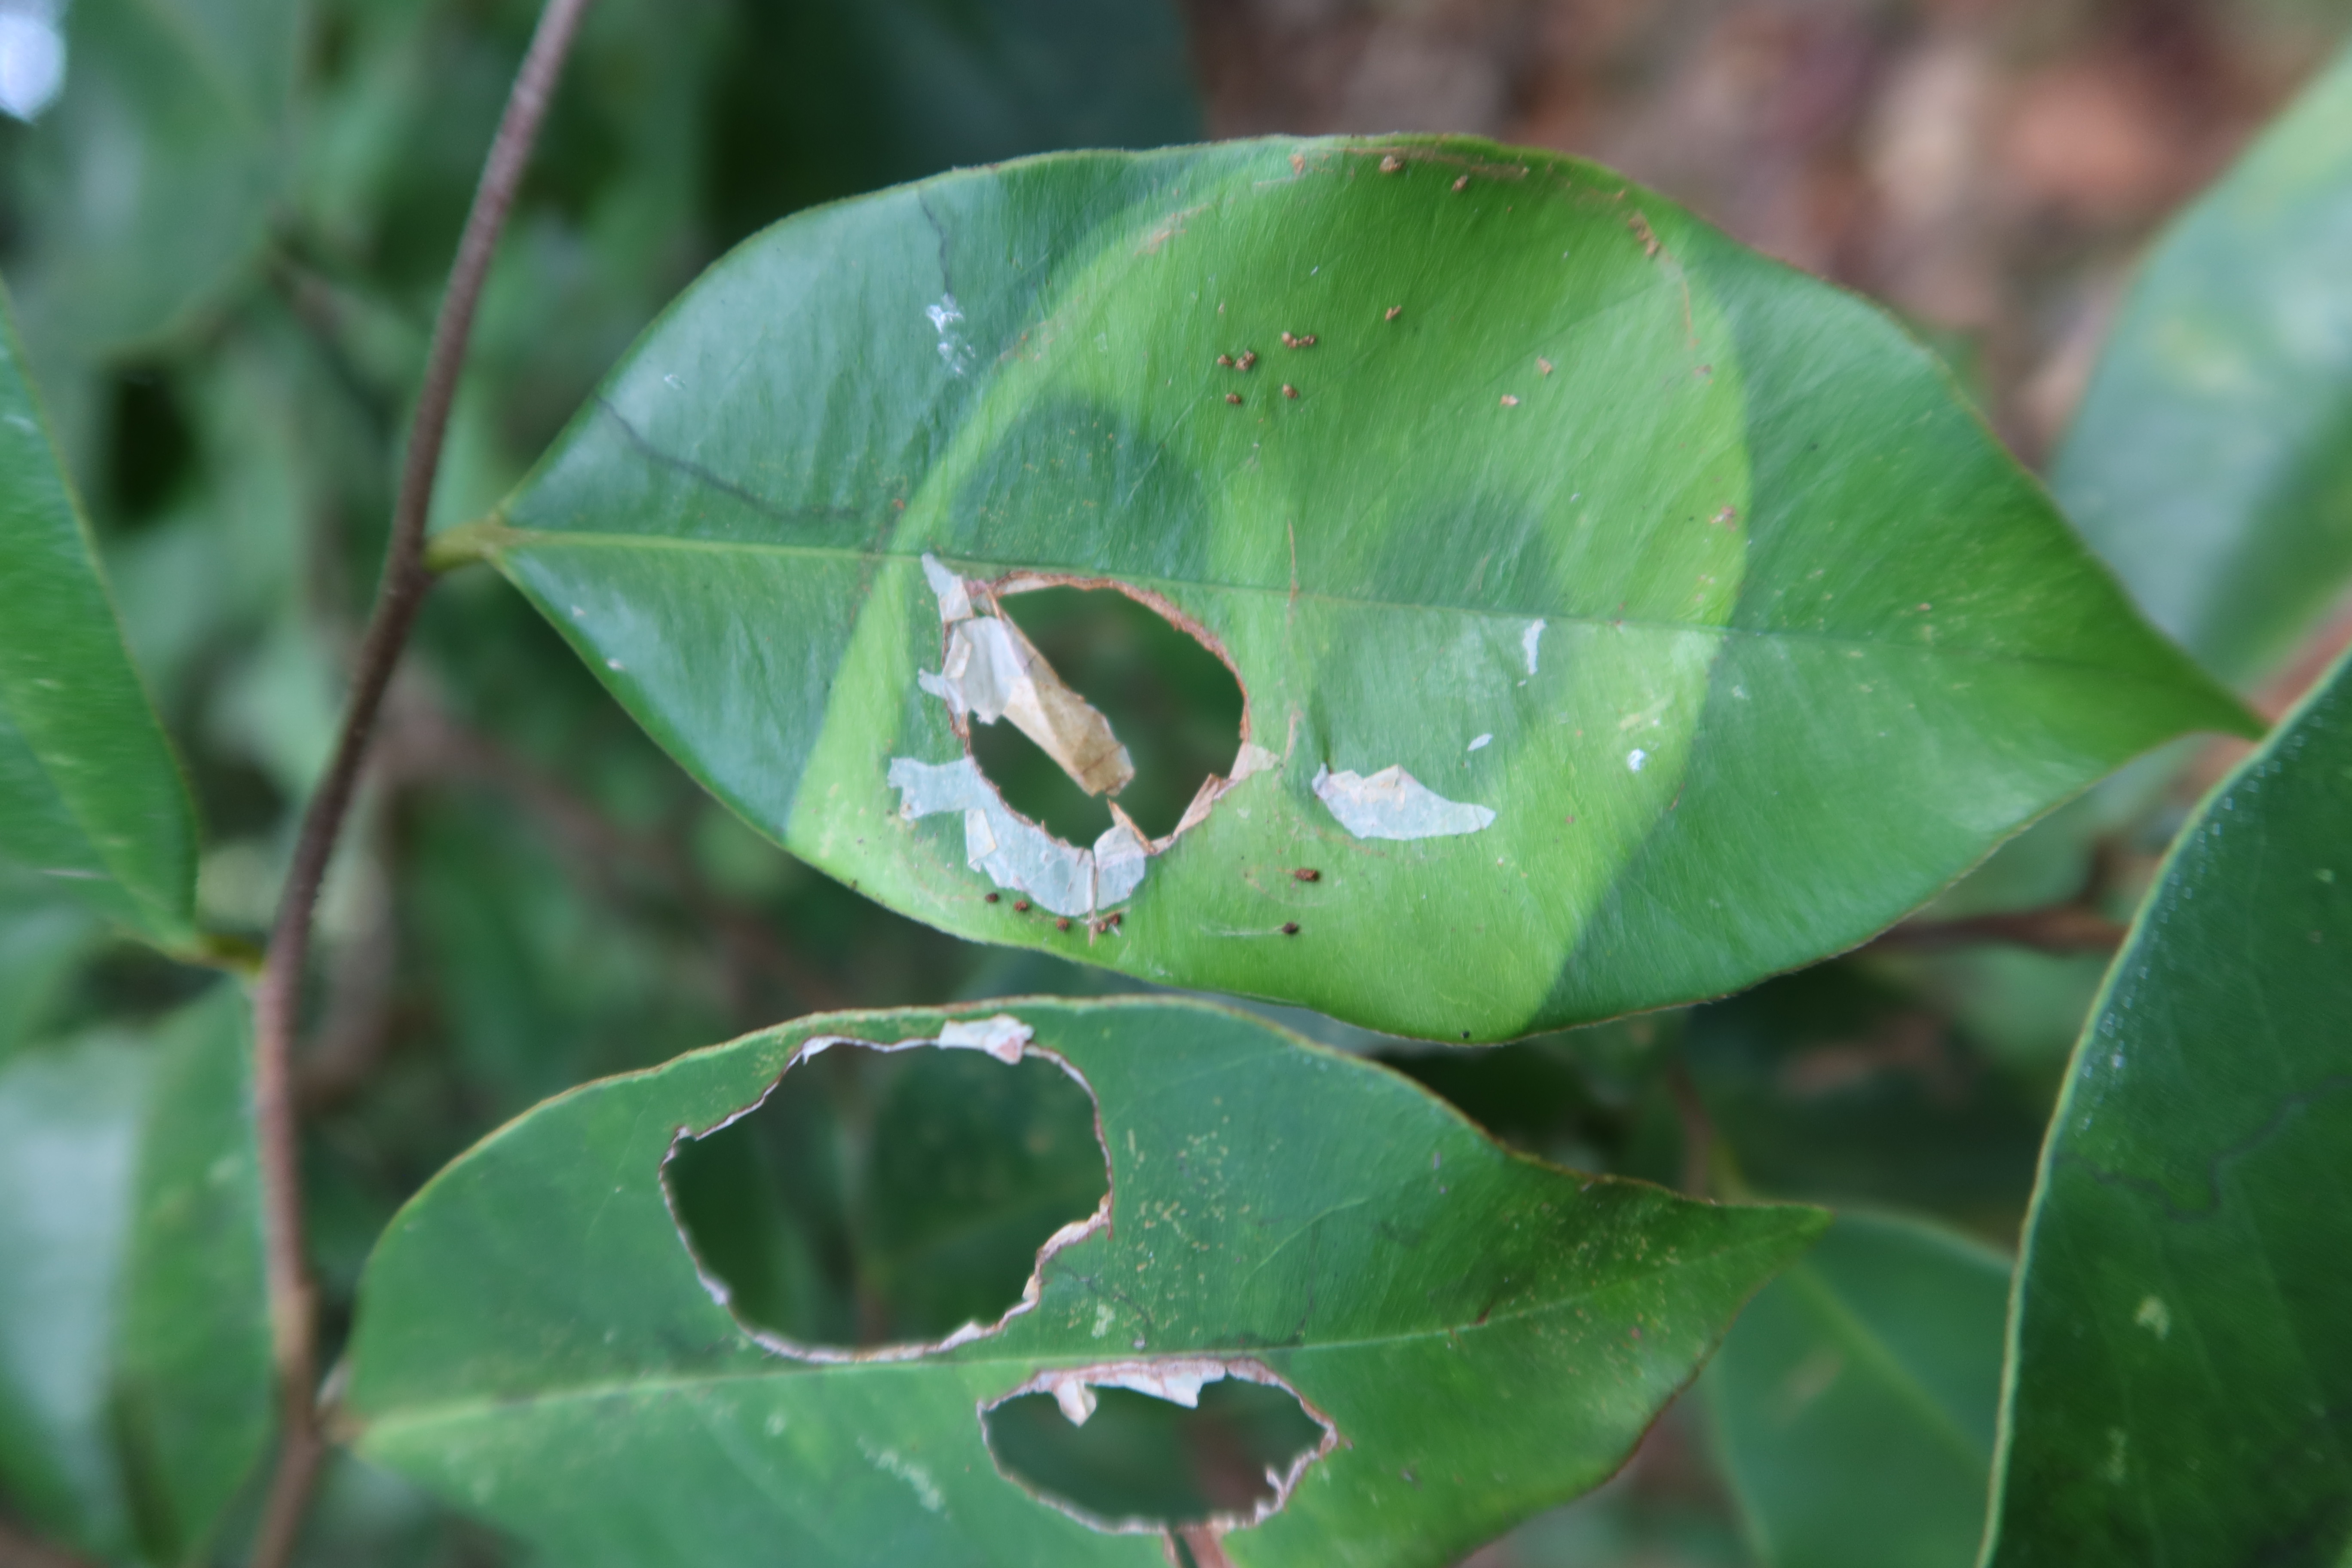
Label: Translucent lesion